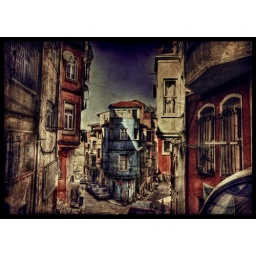
The famous blue building in Balat-Istanbul. Full View Advised!!!